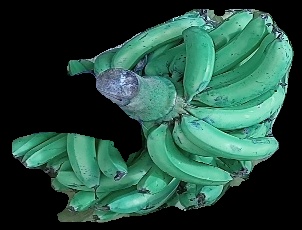
Variety: pachbale
Grade: grade3